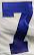
Number: 7